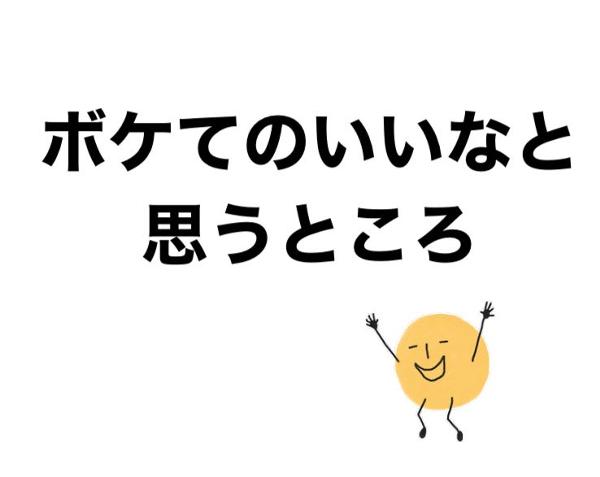
回答: スベっても怪我しない